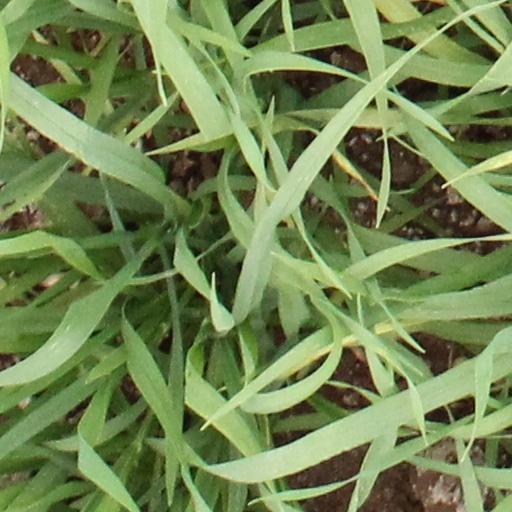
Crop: wheat